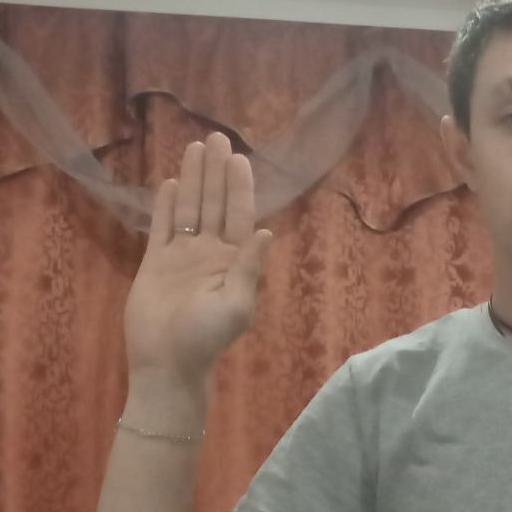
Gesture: stop